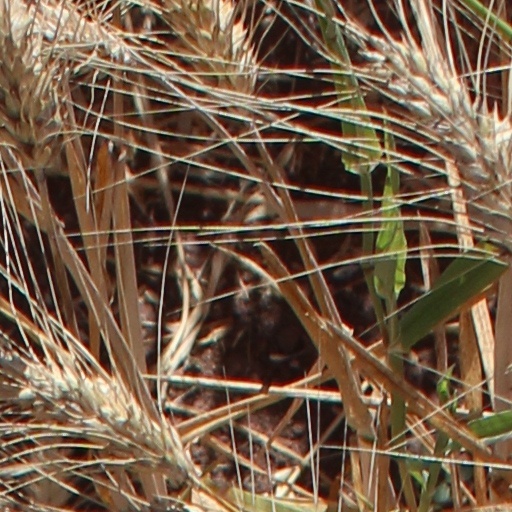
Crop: wheat